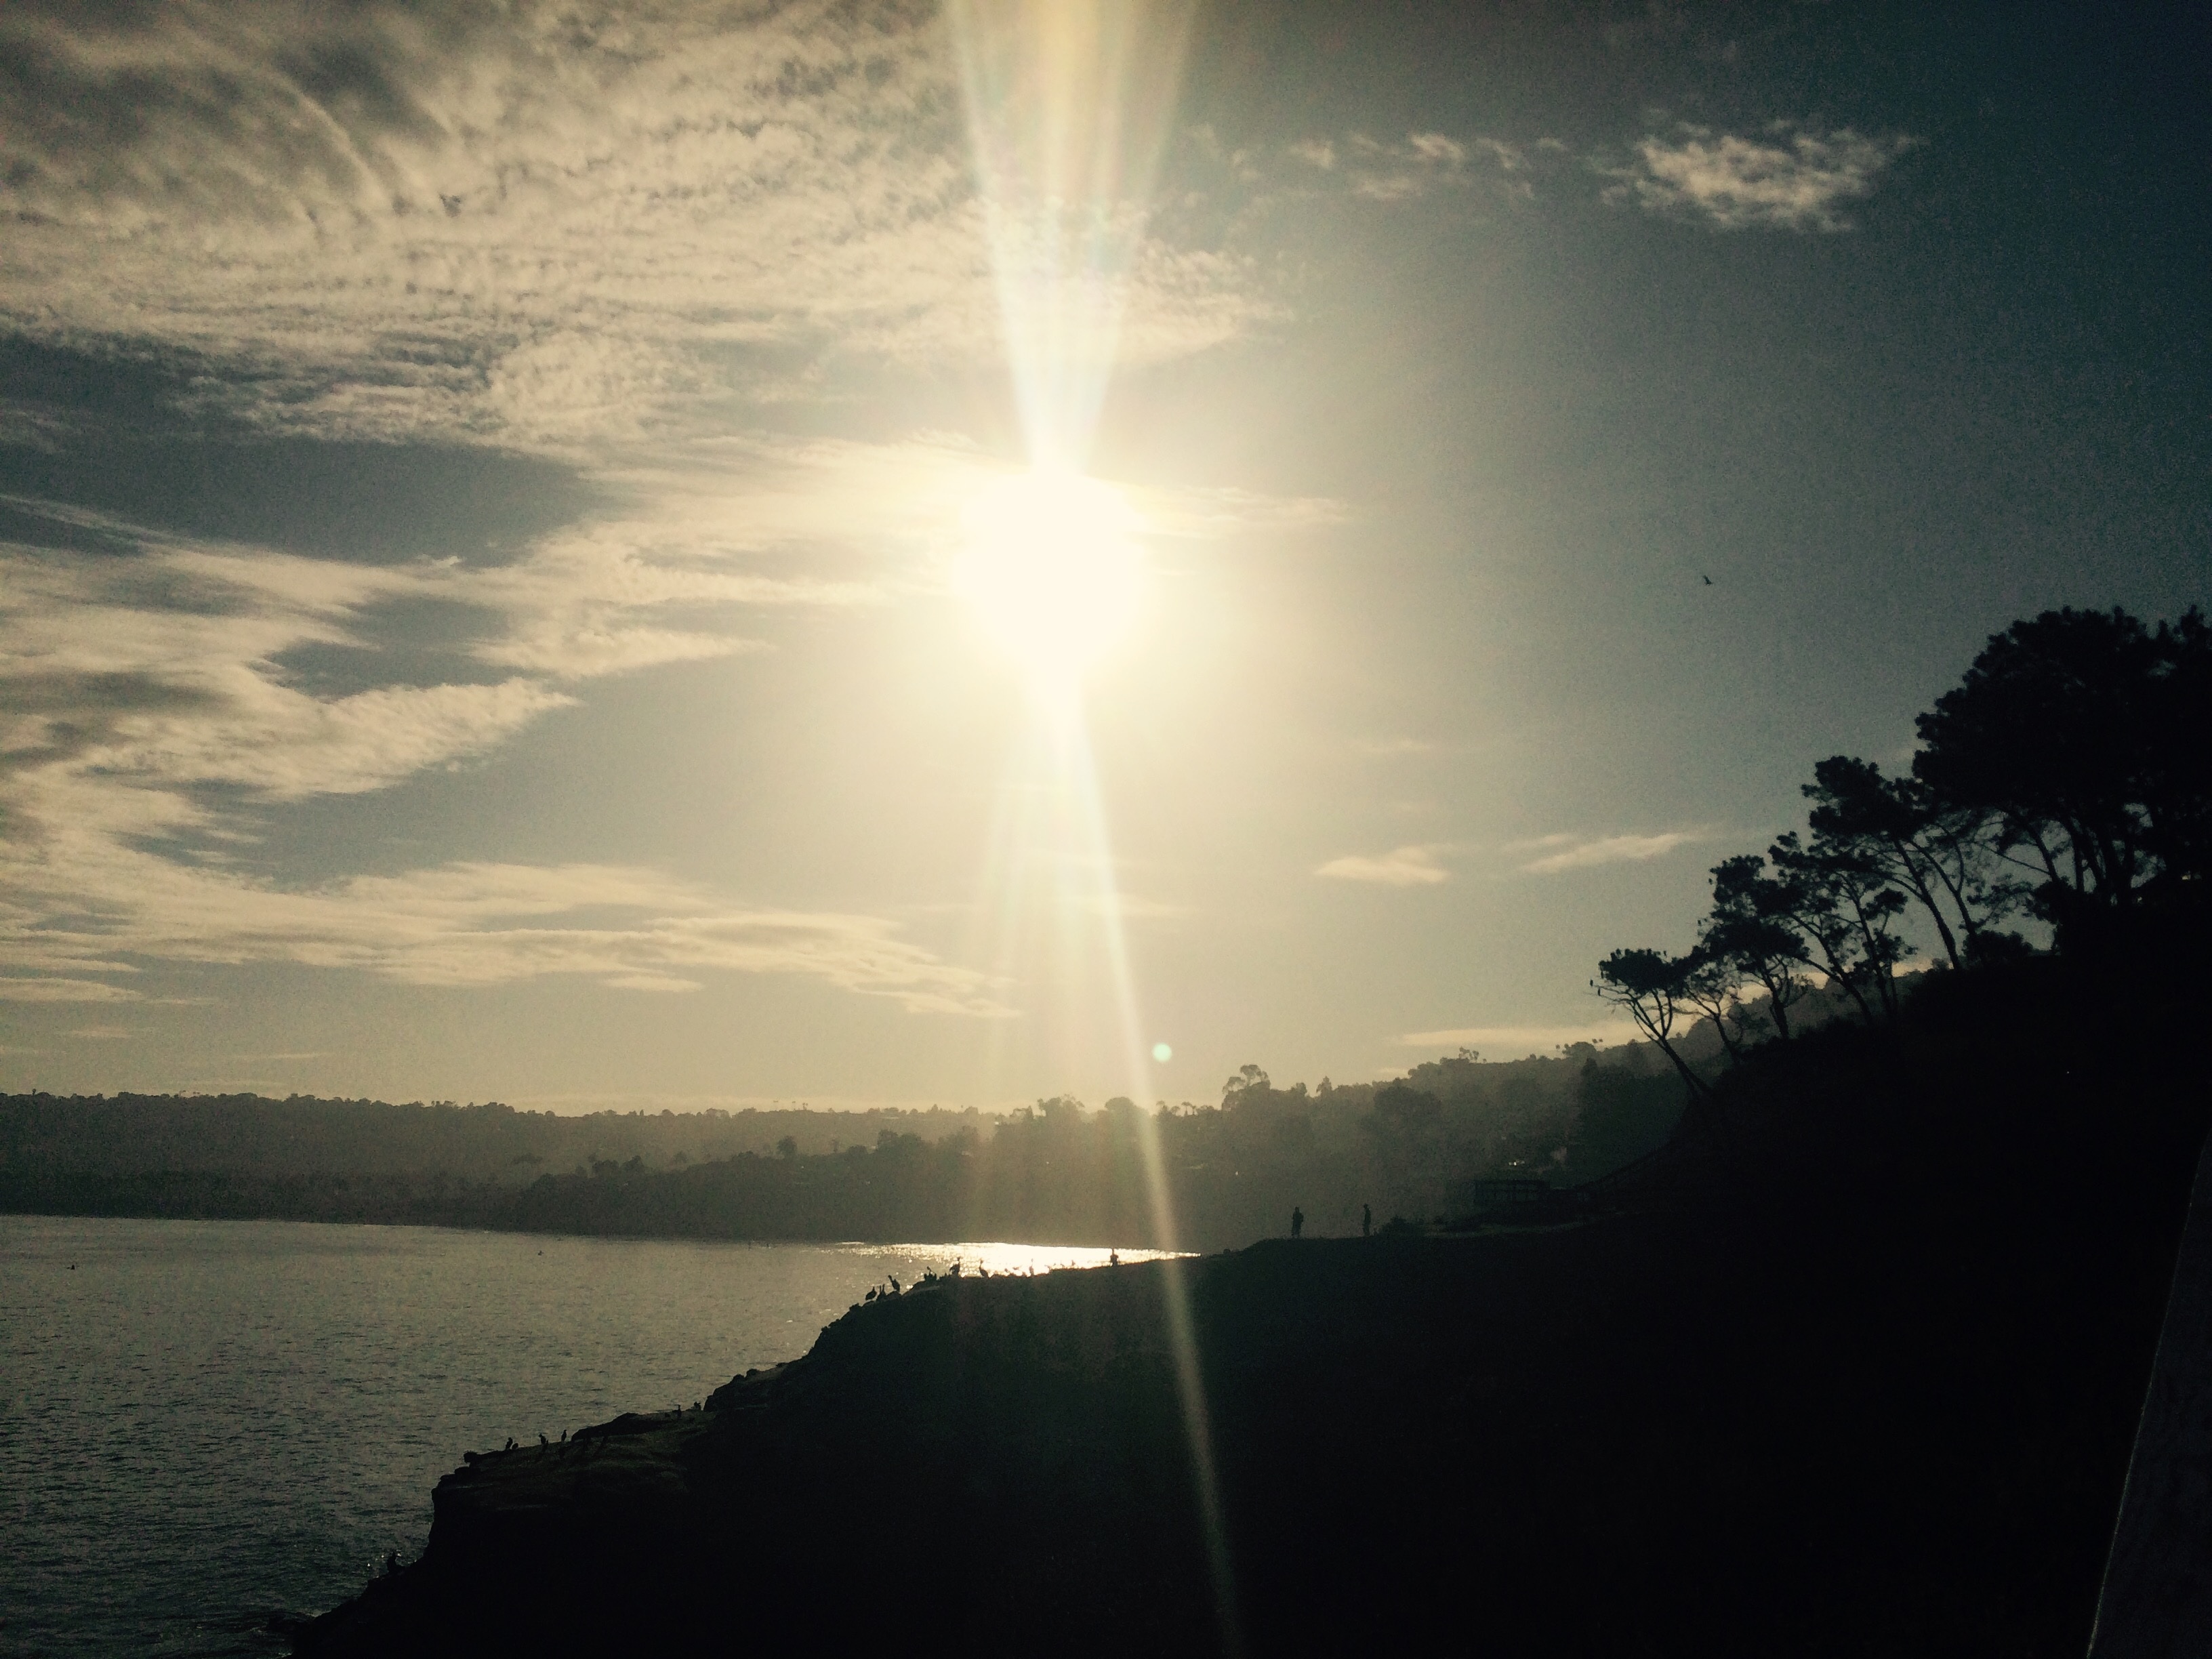
sea, horizon, light, cloud, sky, sun, sunrise, sunset, sunlight, morning, dawn, atmosphere, dusk, evening, reflection, darkness, astronomical object, atmospheric phenomenon, atmosphere of earth